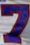
Number: 7